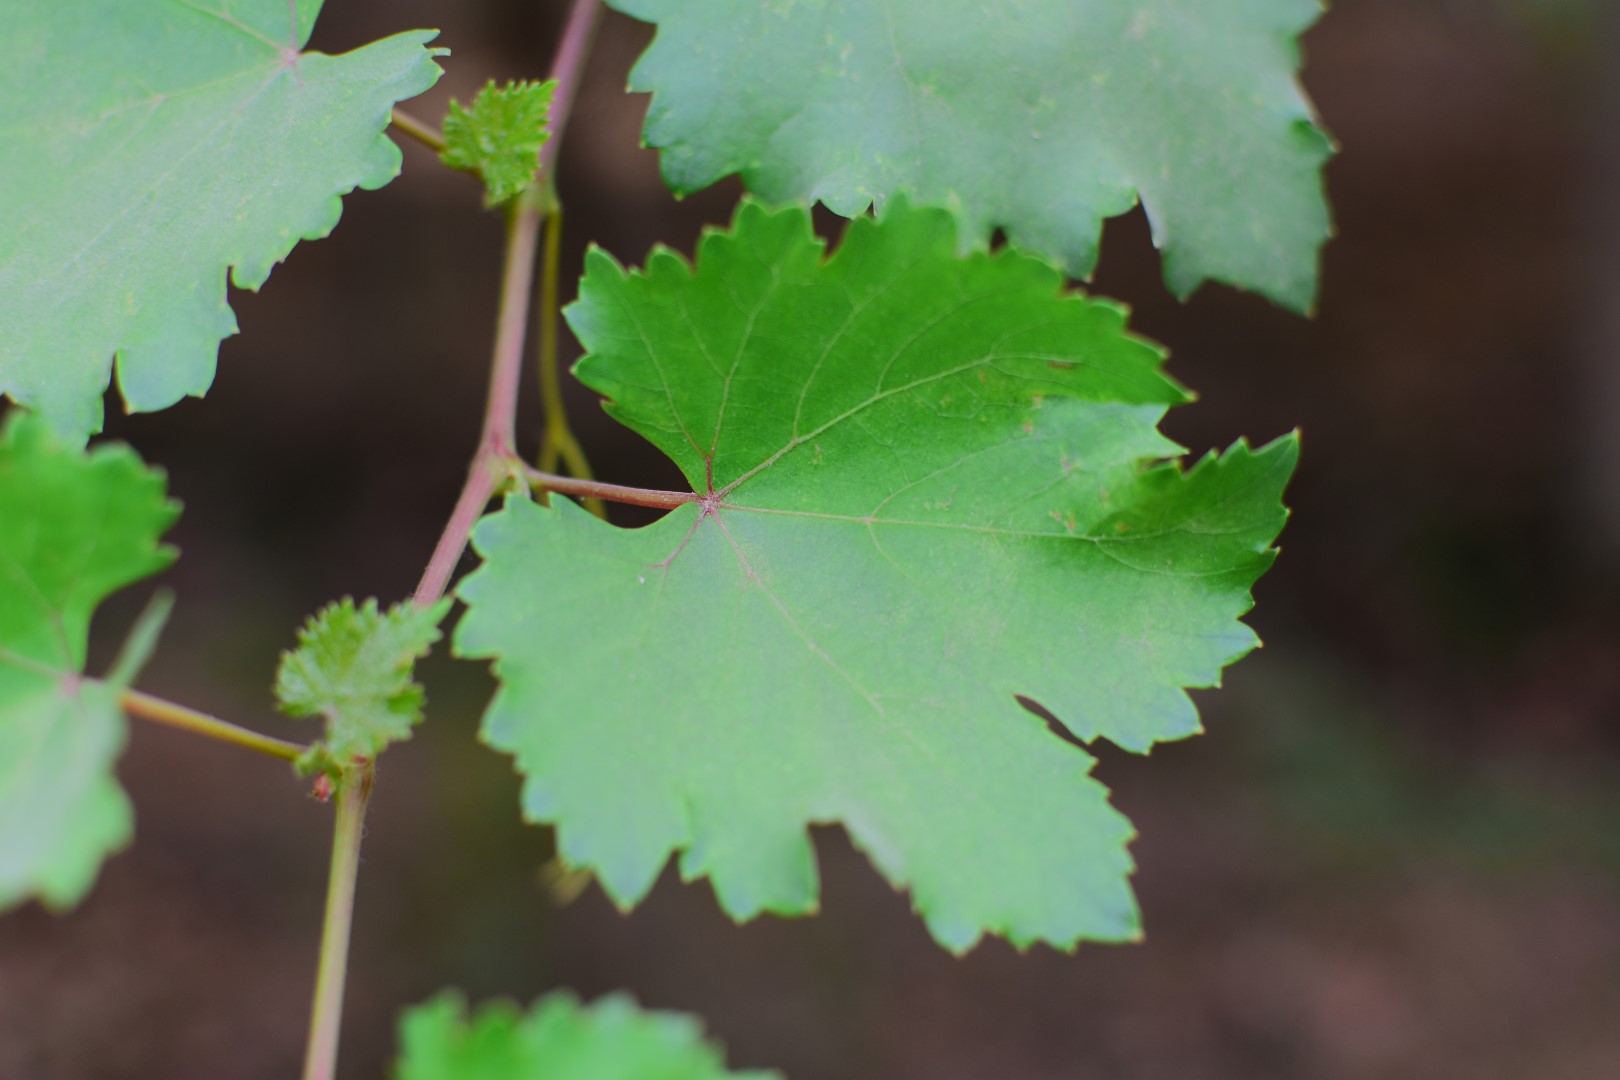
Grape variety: Kamali